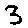
Label: 3